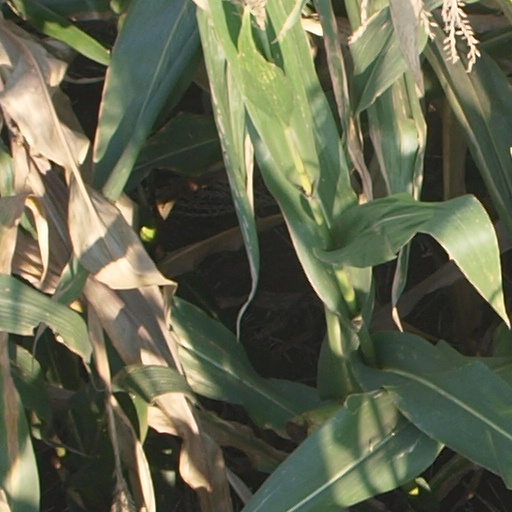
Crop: maize; corn